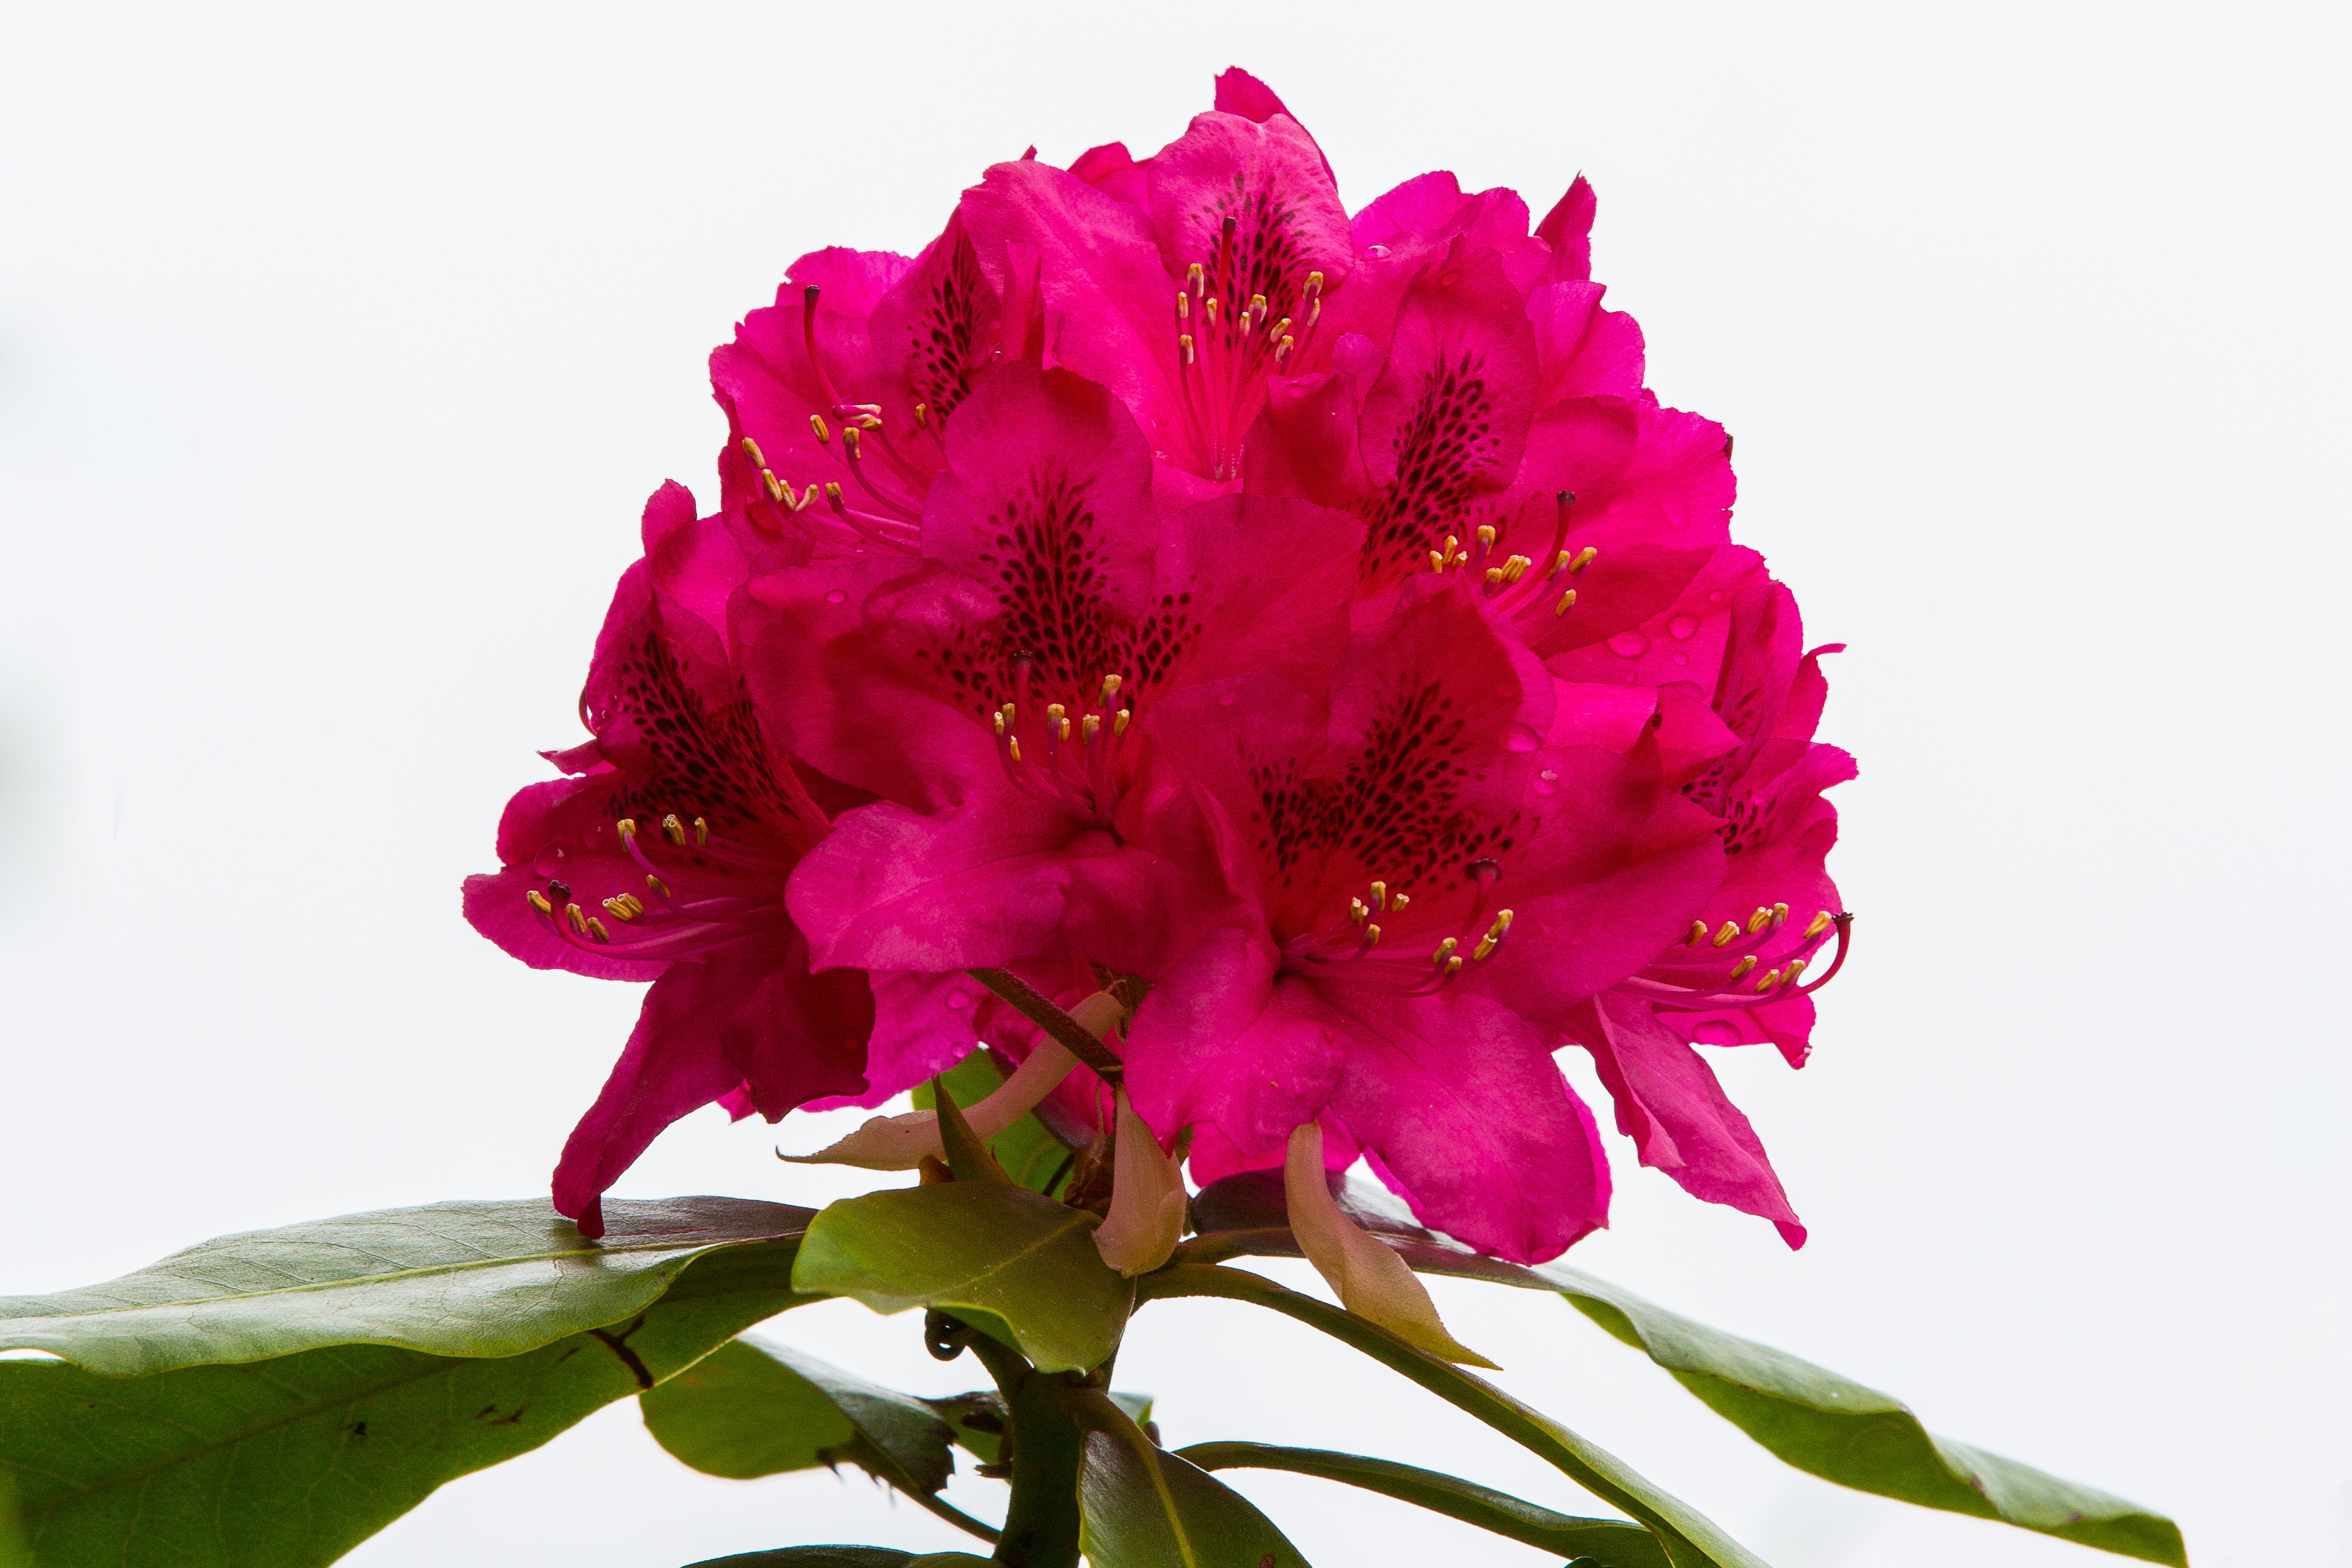
blossom, plant, flower, petal, bush, garden, flora, flowers, shrub, rhododendron, peony, macro photography, flowering plant, woody plant, land plant